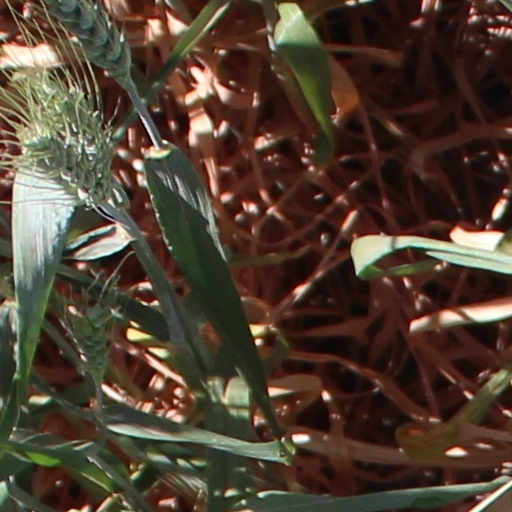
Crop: wheat